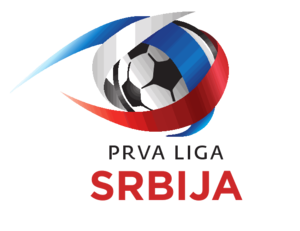
Prva Liga Srbije logo
Le Championnat de Serbie de seconde division de football est appelé Prva Liga Telekom Srbija. C'est la deuxième division serbe. À l'issue de la saison, les meilleurs clubs sont promus en première division serbe.
La saison 2016-2017 du championnat de Serbie de football D2 est la onzième édition du championnat de Serbie de football D2. Elle oppose cette seize clubs en une série de trente rencontres disputées selon le système aller-retour où les différentes équipes se confrontent une fois par phase.
La saison 2015-2016 du championnat de Serbie de football D2 est la 10ᵉ édition de l'histoire de la compétition. Le deuxième championnat dans la hiérarchie du football serbe oppose seize clubs en une série de trente rencontres disputée selon le système aller-retour où les différentes équipes se confrontent une fois par phase. La saison commence le 15 août 2015 et prend fin le 29 mai 2016.